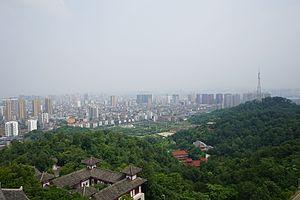
Ezhou est une ville de l'est de la province du Hubei en Chine.